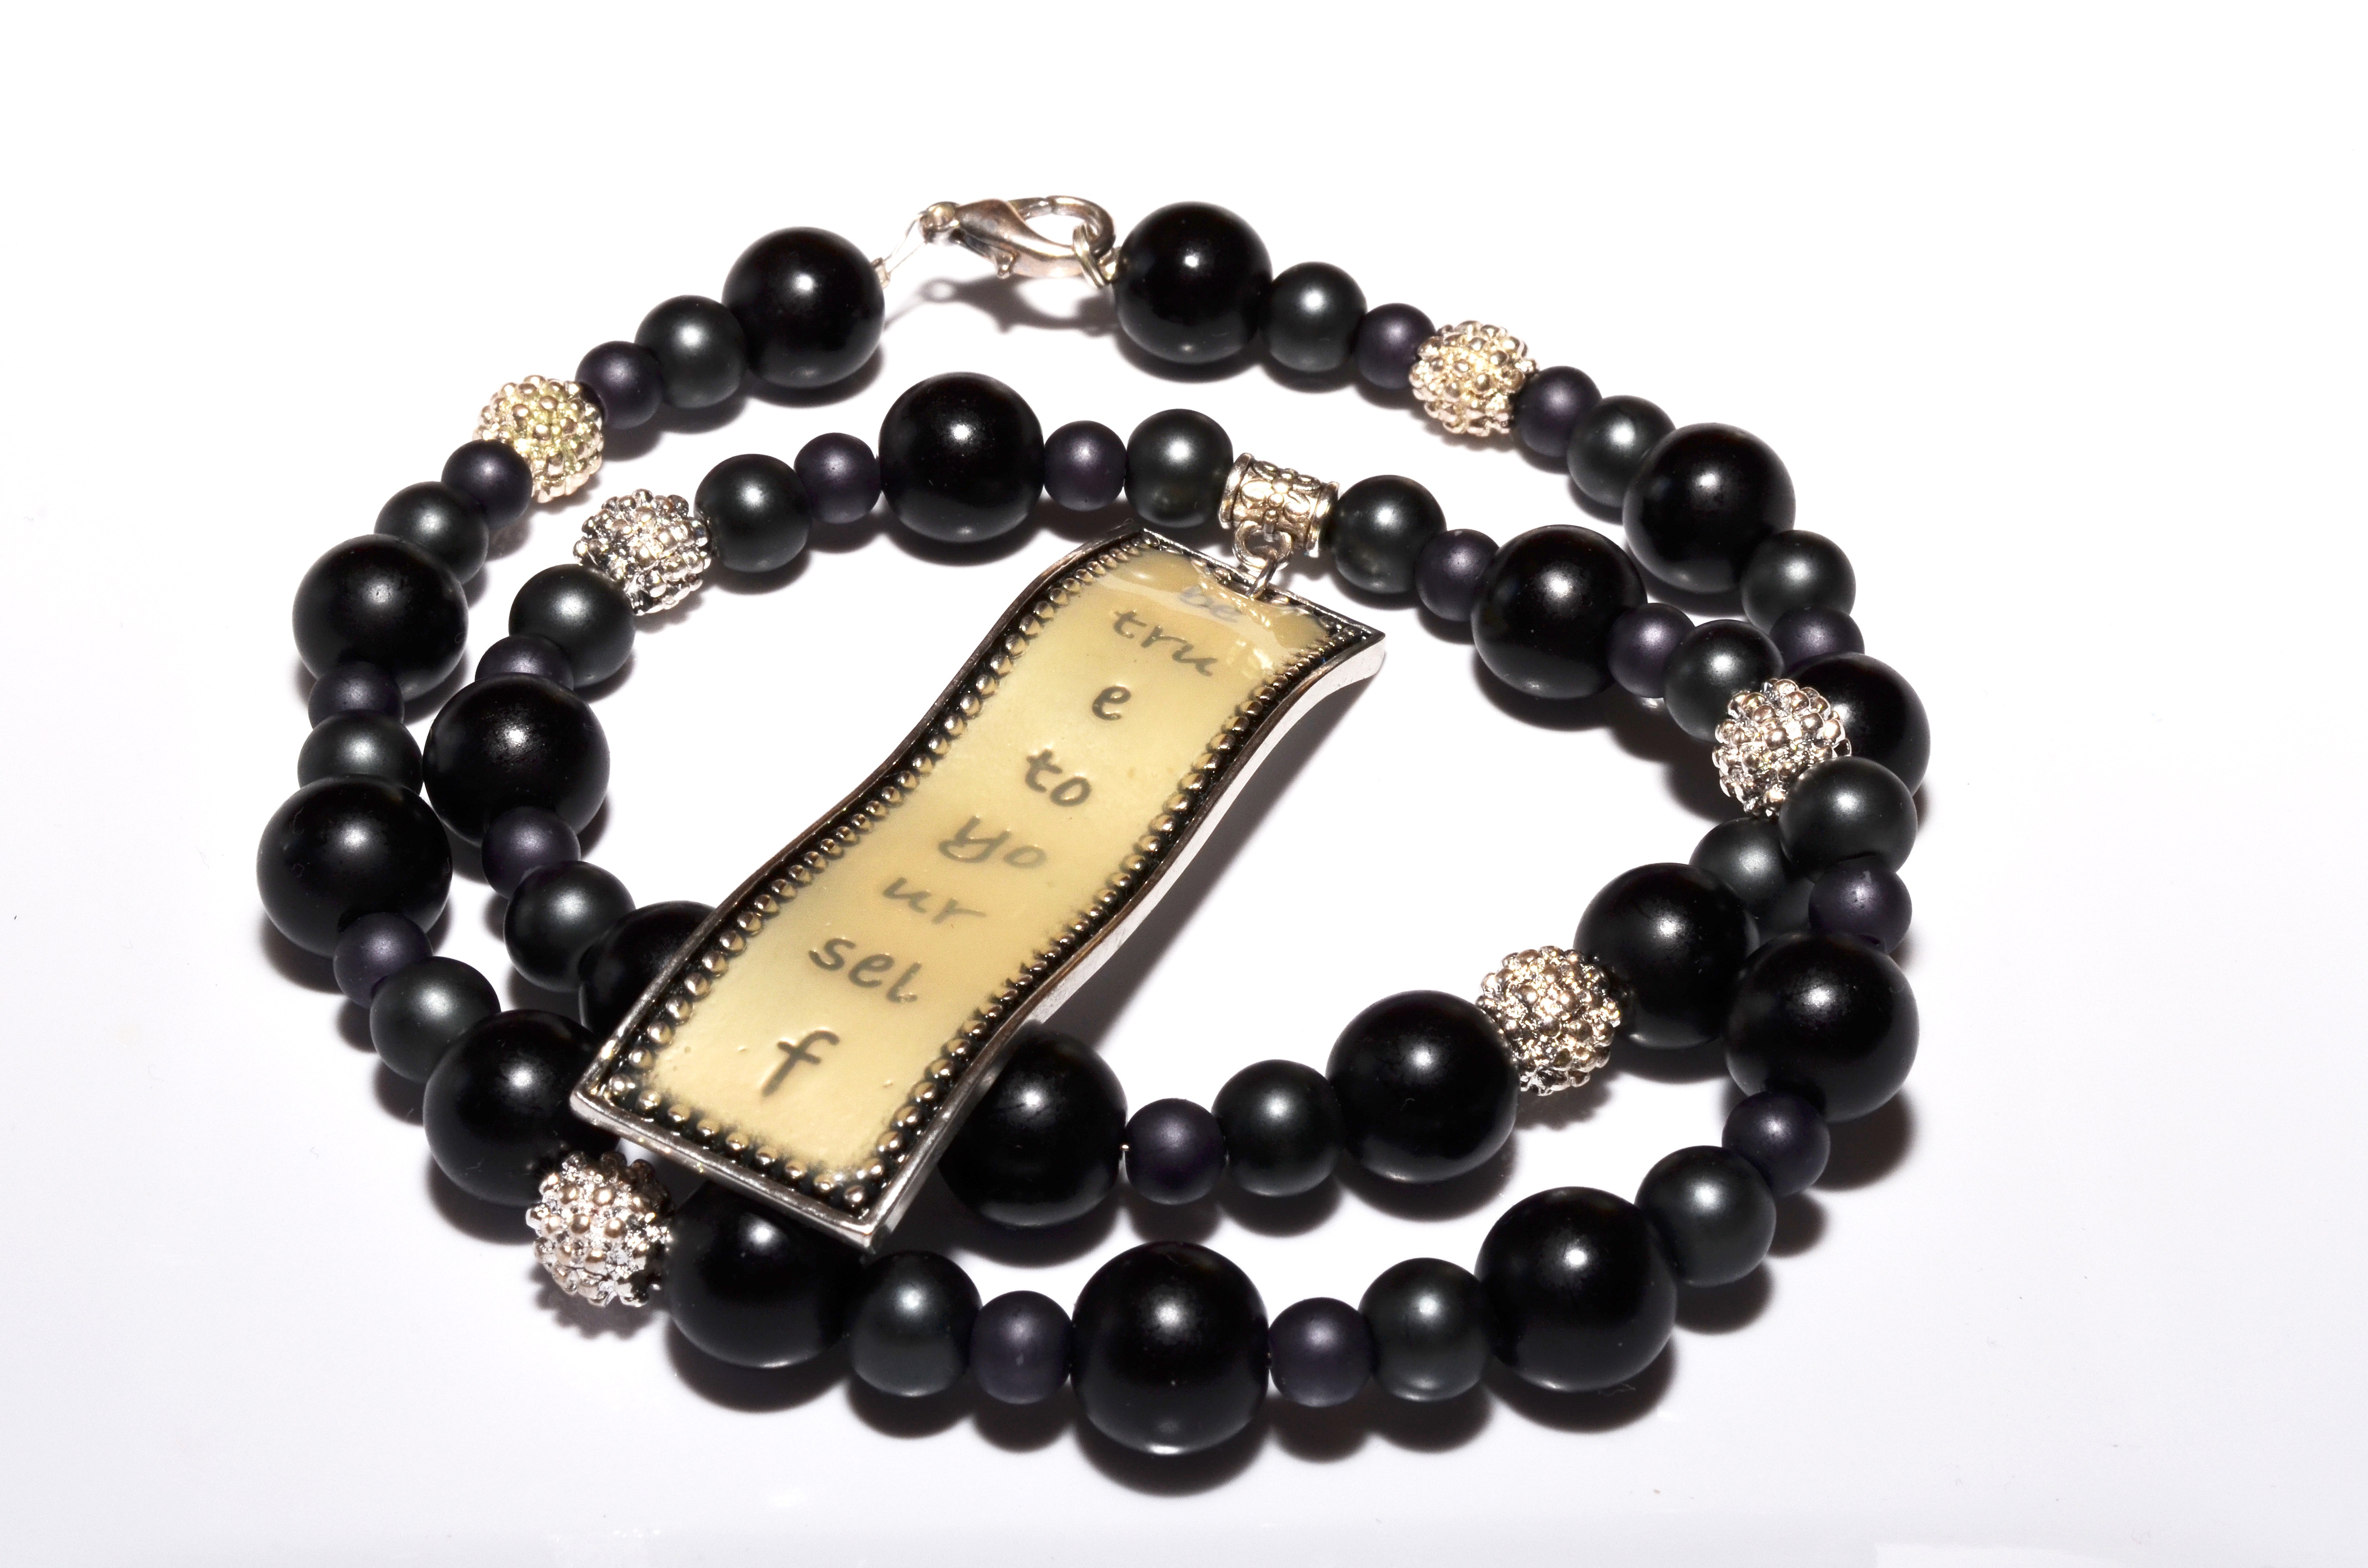
black, bead, jewelry, necklace, bracelet, jewellery, art, silver, beads, gemstone, buddhist prayer beads, fashion accessory, religious item